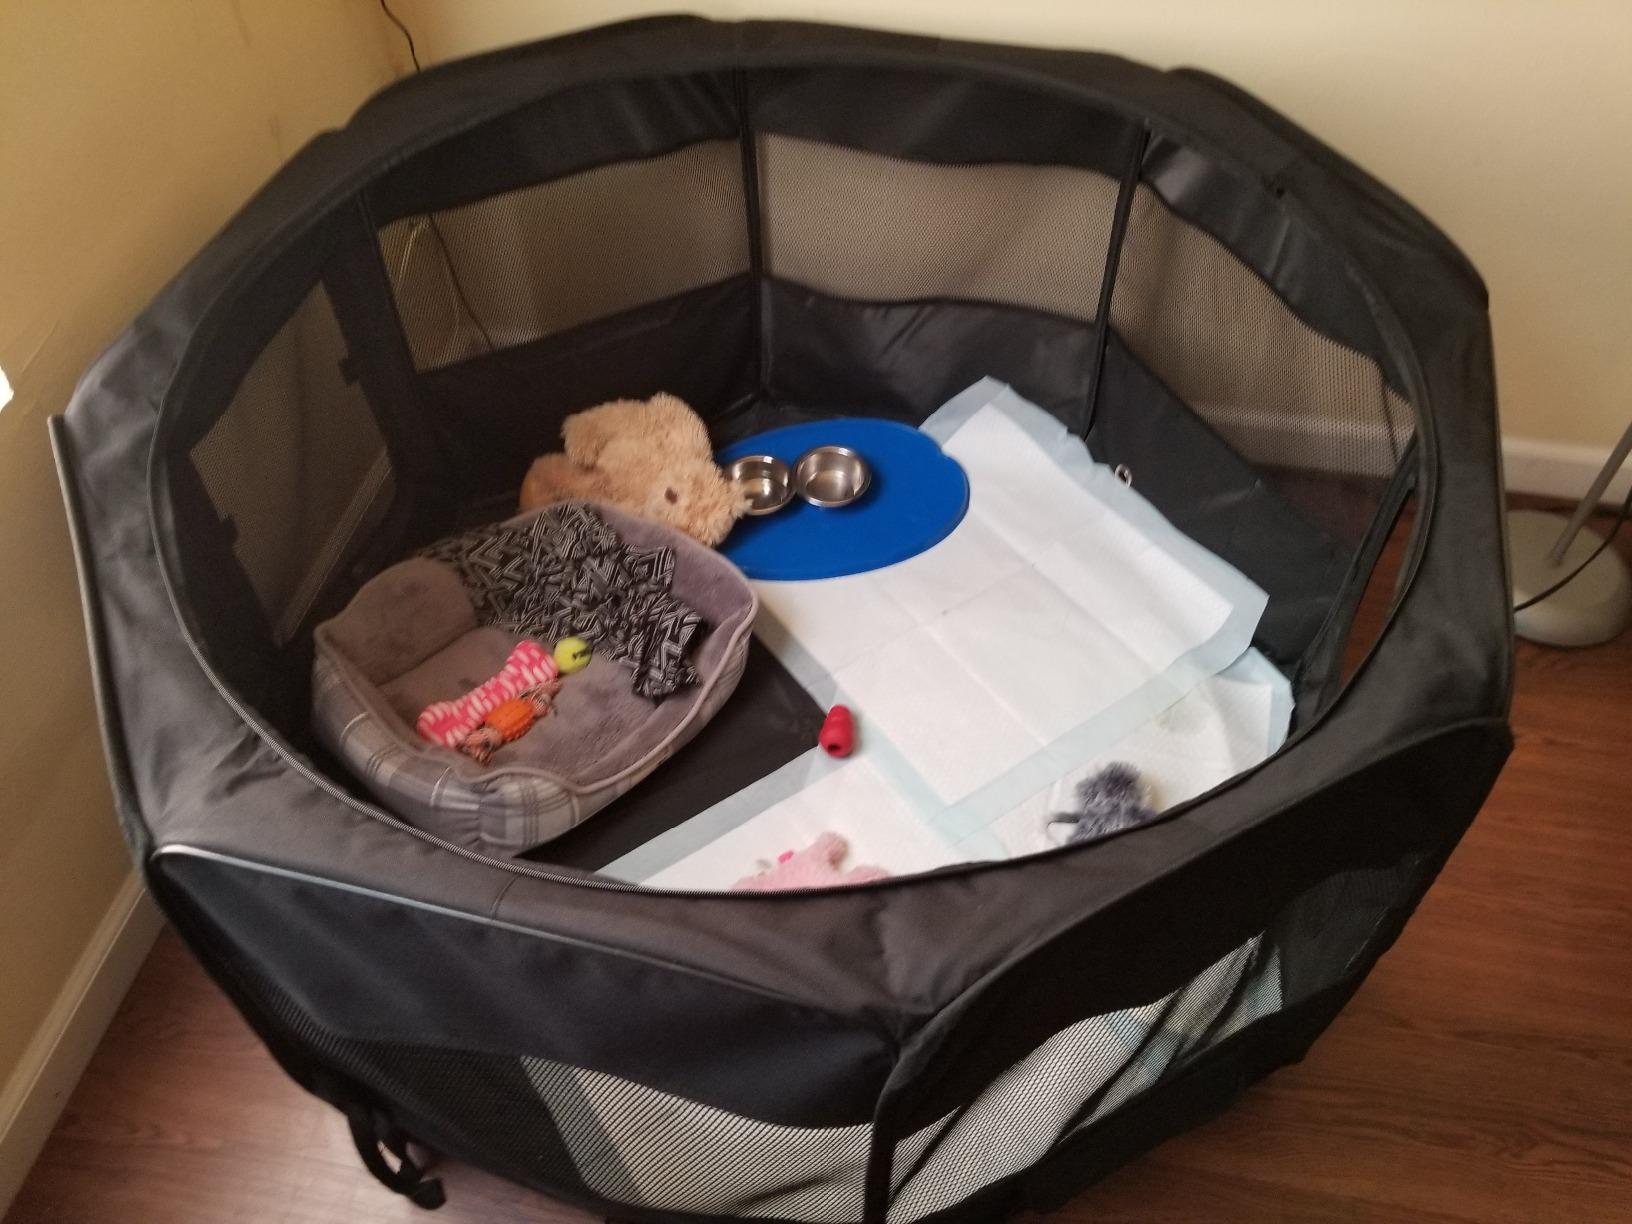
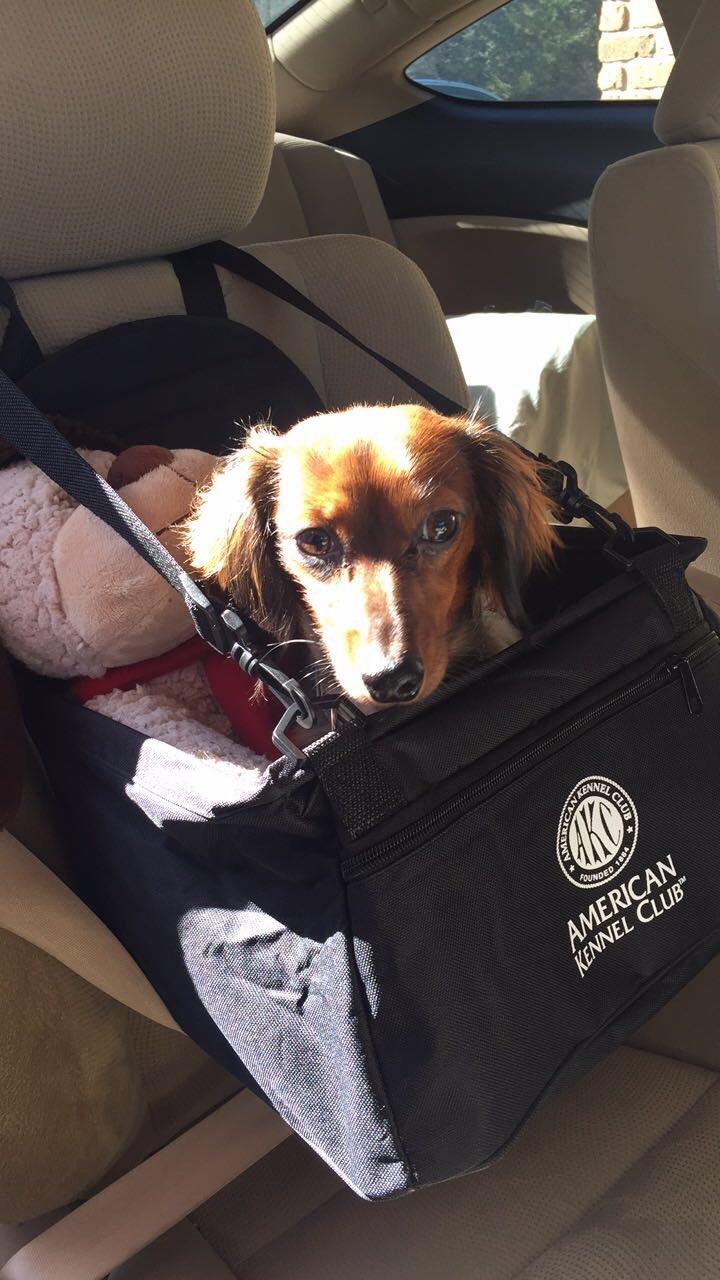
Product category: items_kennel
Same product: no